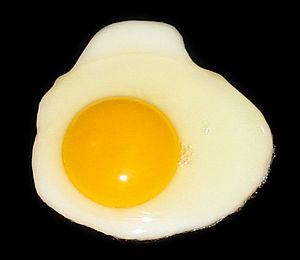
Spejlæg
Spejlæg.
Et spejlæg er et æg der er ristet på en stegepande med fedtstof.